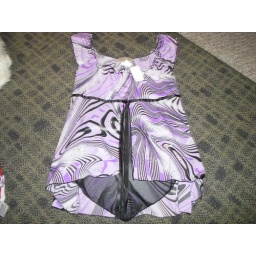
Purple, white and Black sparkle shirt. Sleeveless. Has black string ties in front. Tags still attached. Size MED.